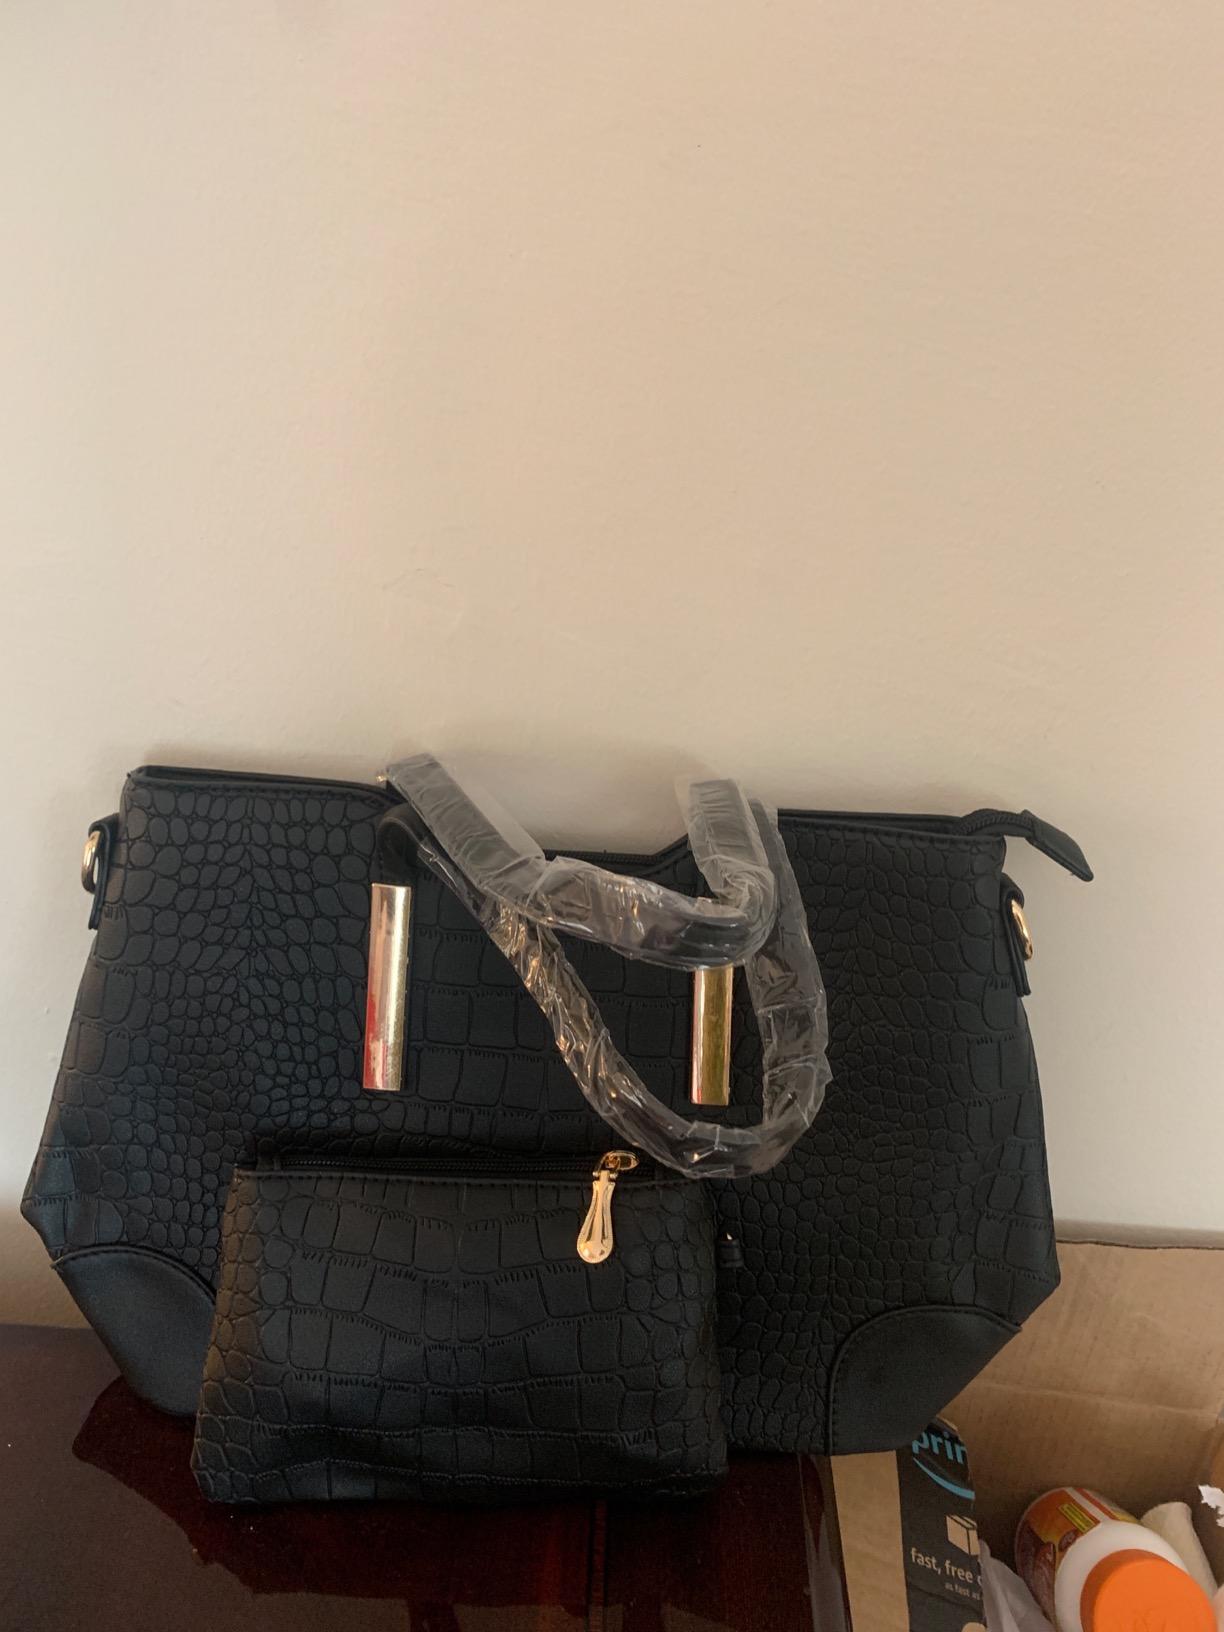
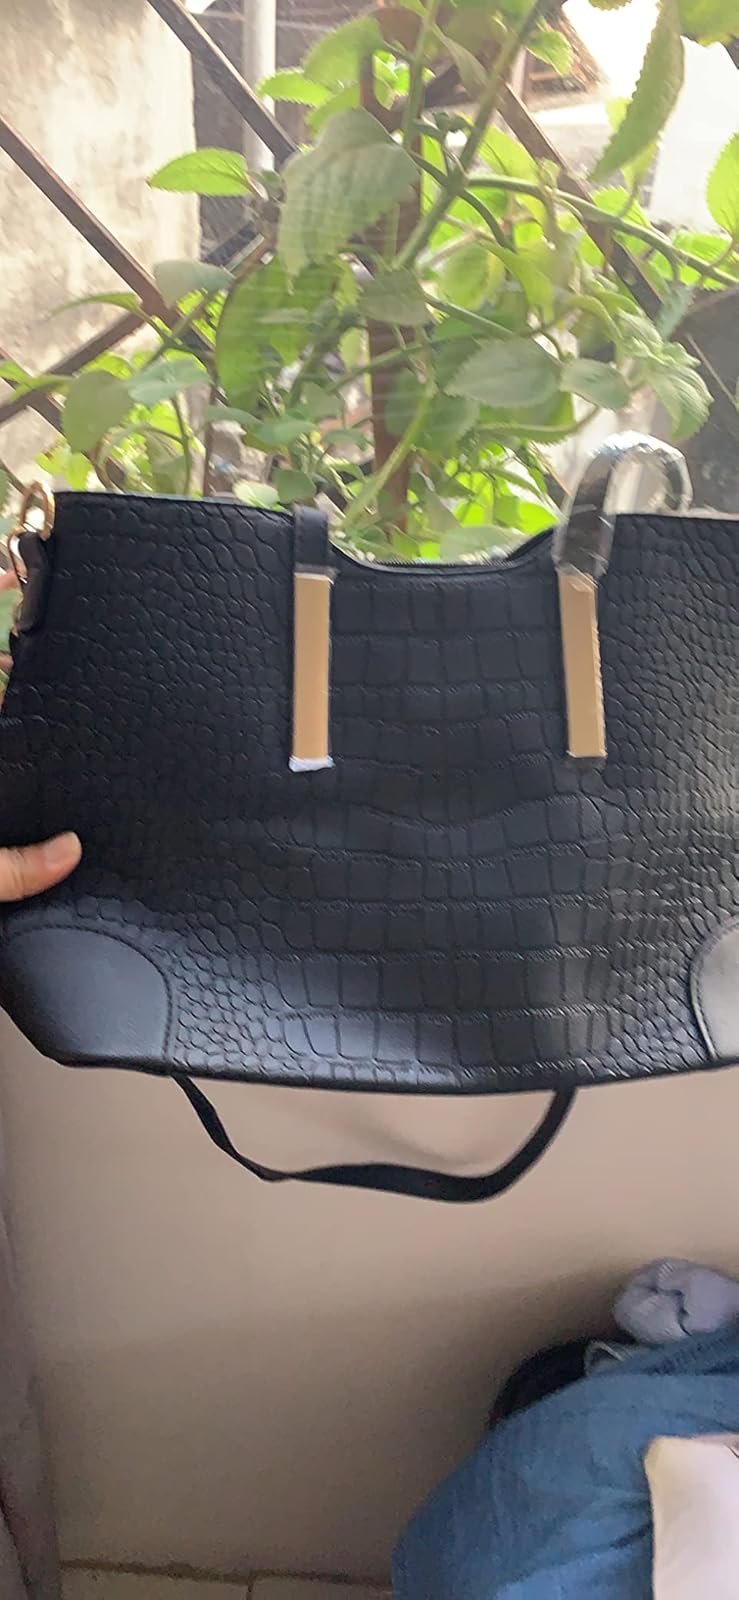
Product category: accessories_handbag
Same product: yes